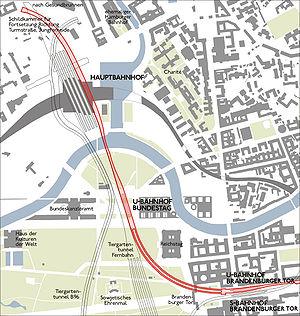
La ligne 55 du métro de Berlin est la plus récente des lignes du métro de Berlin. Elle a été inaugurée le 8 août 2009. Ne comportant que trois stations, ne se connectant à aucune autre ligne de métro du réseau en attendant sa prolongation, elle est surnommée « le moignon » ou la « ligne du chancelier » et relie la gare centrale à la porte de Brandebourg.